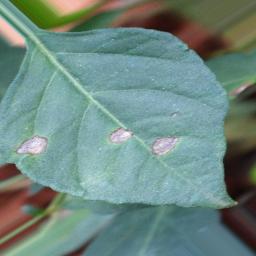
Label: cercospora